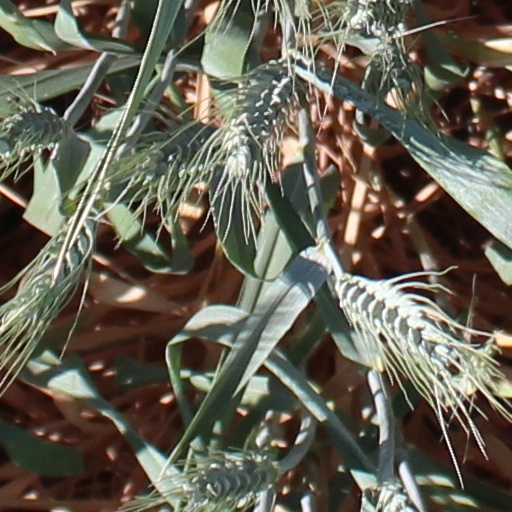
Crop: wheat